Wilson Community House

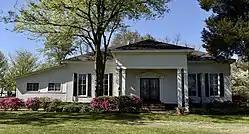

The Wilson Community House is a historic community meeting hall at 10 Lake Drive in Wilson, Arkansas. It is a single-story wood-frame structure, with a hip roof, weatherboard siding, and foundation of brick and stone piers. It has Colonial Revival styling, including a hip-roofed entrance portico with groups of supporting Doric columns, and four-over-four sash windows. It was built in 1906, and has served since then as a significant focal point for community events, with an early history including use as a church and school.